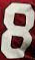
Number: 8